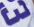
Number: 3